Woodhead Tunnel

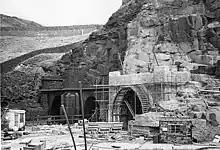
The western portals of Woodhead 1 & 2 in the background, with Woodhead 3 under construction in the foreground, 1953

The first Woodhead Tunnel, also referred to as the south tunnel, was undertaken by the Sheffield, Ashton-under-Lyne and Manchester Railway (SA&MR) company. Work commenced as soon as the line had obtained its act of incorporation in Parliament in 1837 and work on the tunnel commenced in October 1838, although its design was not finalised until April 1839.